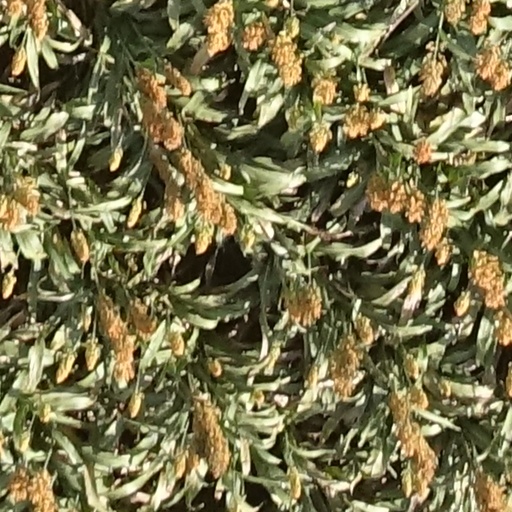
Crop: sorghum